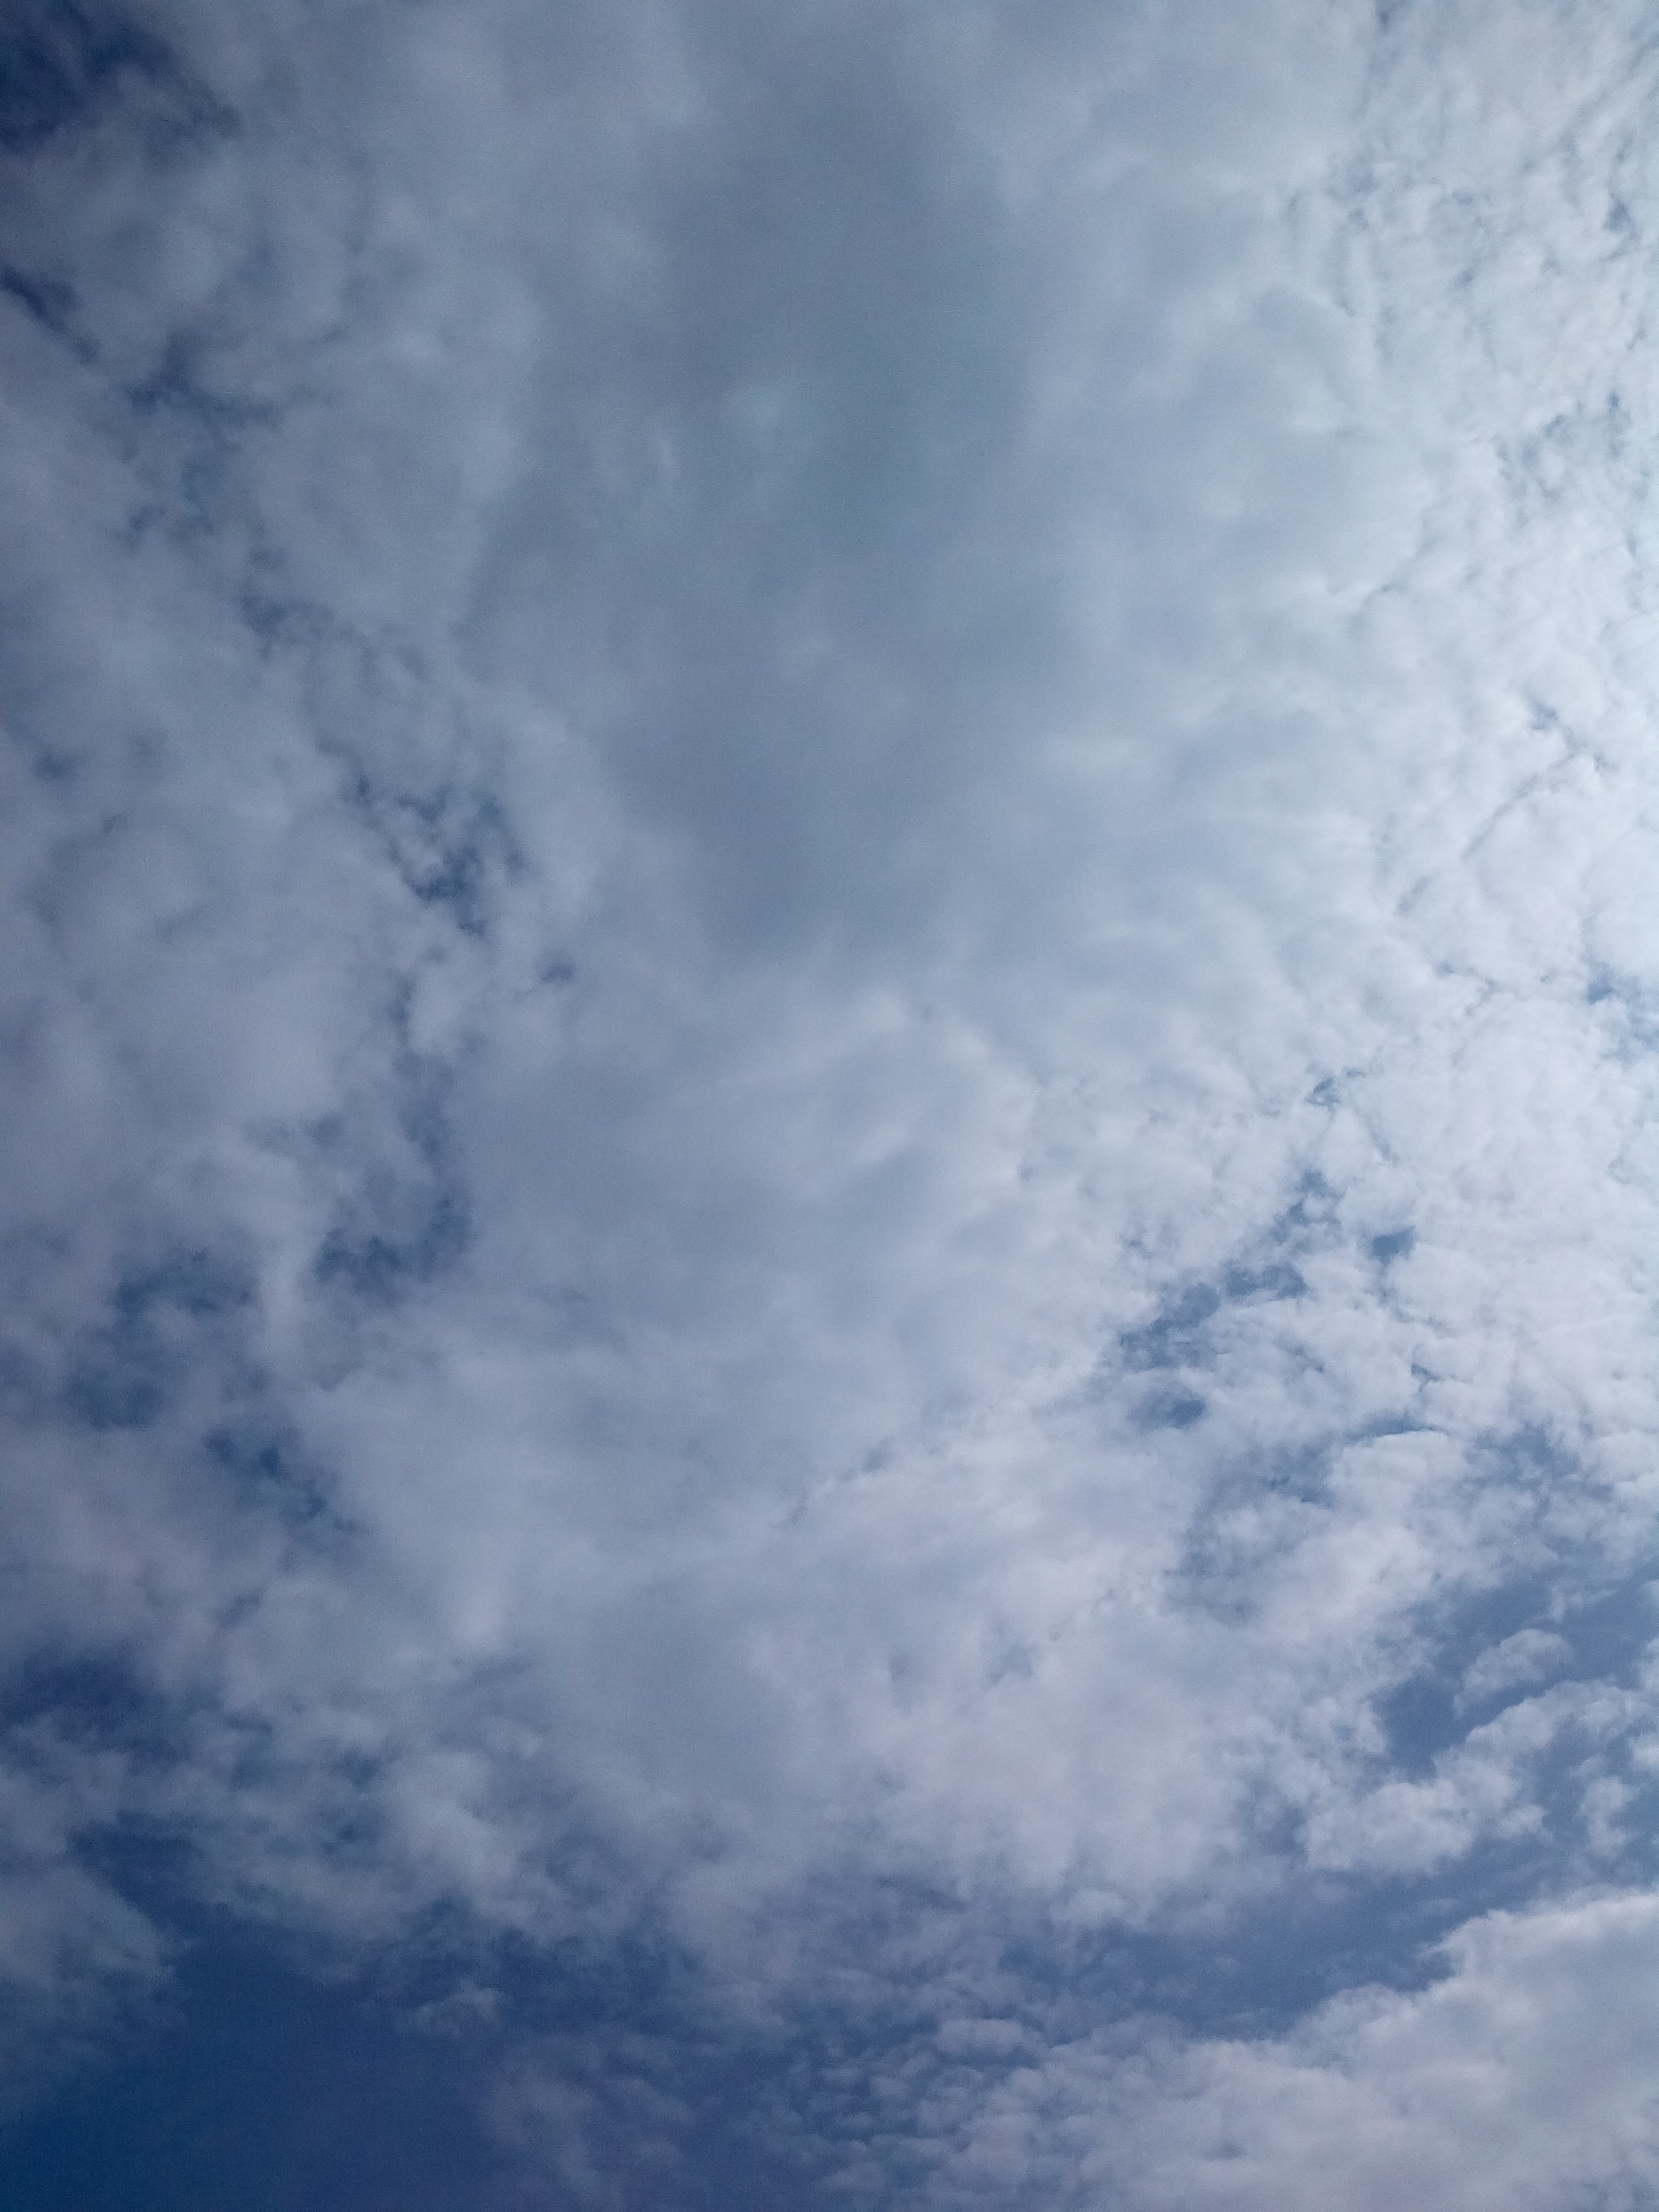
cloud, sky, atmosphere, daytime, weather, cumulus, blue, meteorological phenomenon, atmosphere of earth